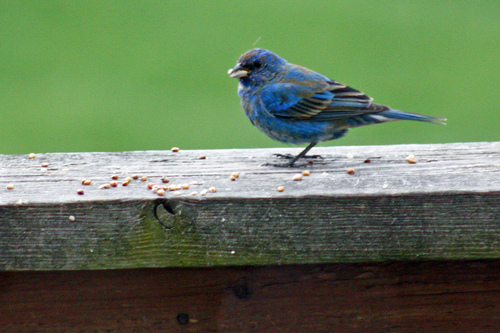
a tiny little bird with blue and brown mixed feathers and a white beak.
this is a blue and brown bird with a small white beak.
this bird has a blue crown, a blue breast, and large black feet.
this bird has a blue colored body and head with streaks of dark brown and black everywhere.
the pretty bird has a blue body with brown spots and a small beak.
this particular bird has a blue belly and chest and a small black and white bill
this bird has wings that are black and has a blue body
this bird is blue, black and yellow in color, with a multi colored beak.
this bird has wings that are black and has a blue body
this bird has wings that are black and blue and has a short bill
Species: Indigo Bunting